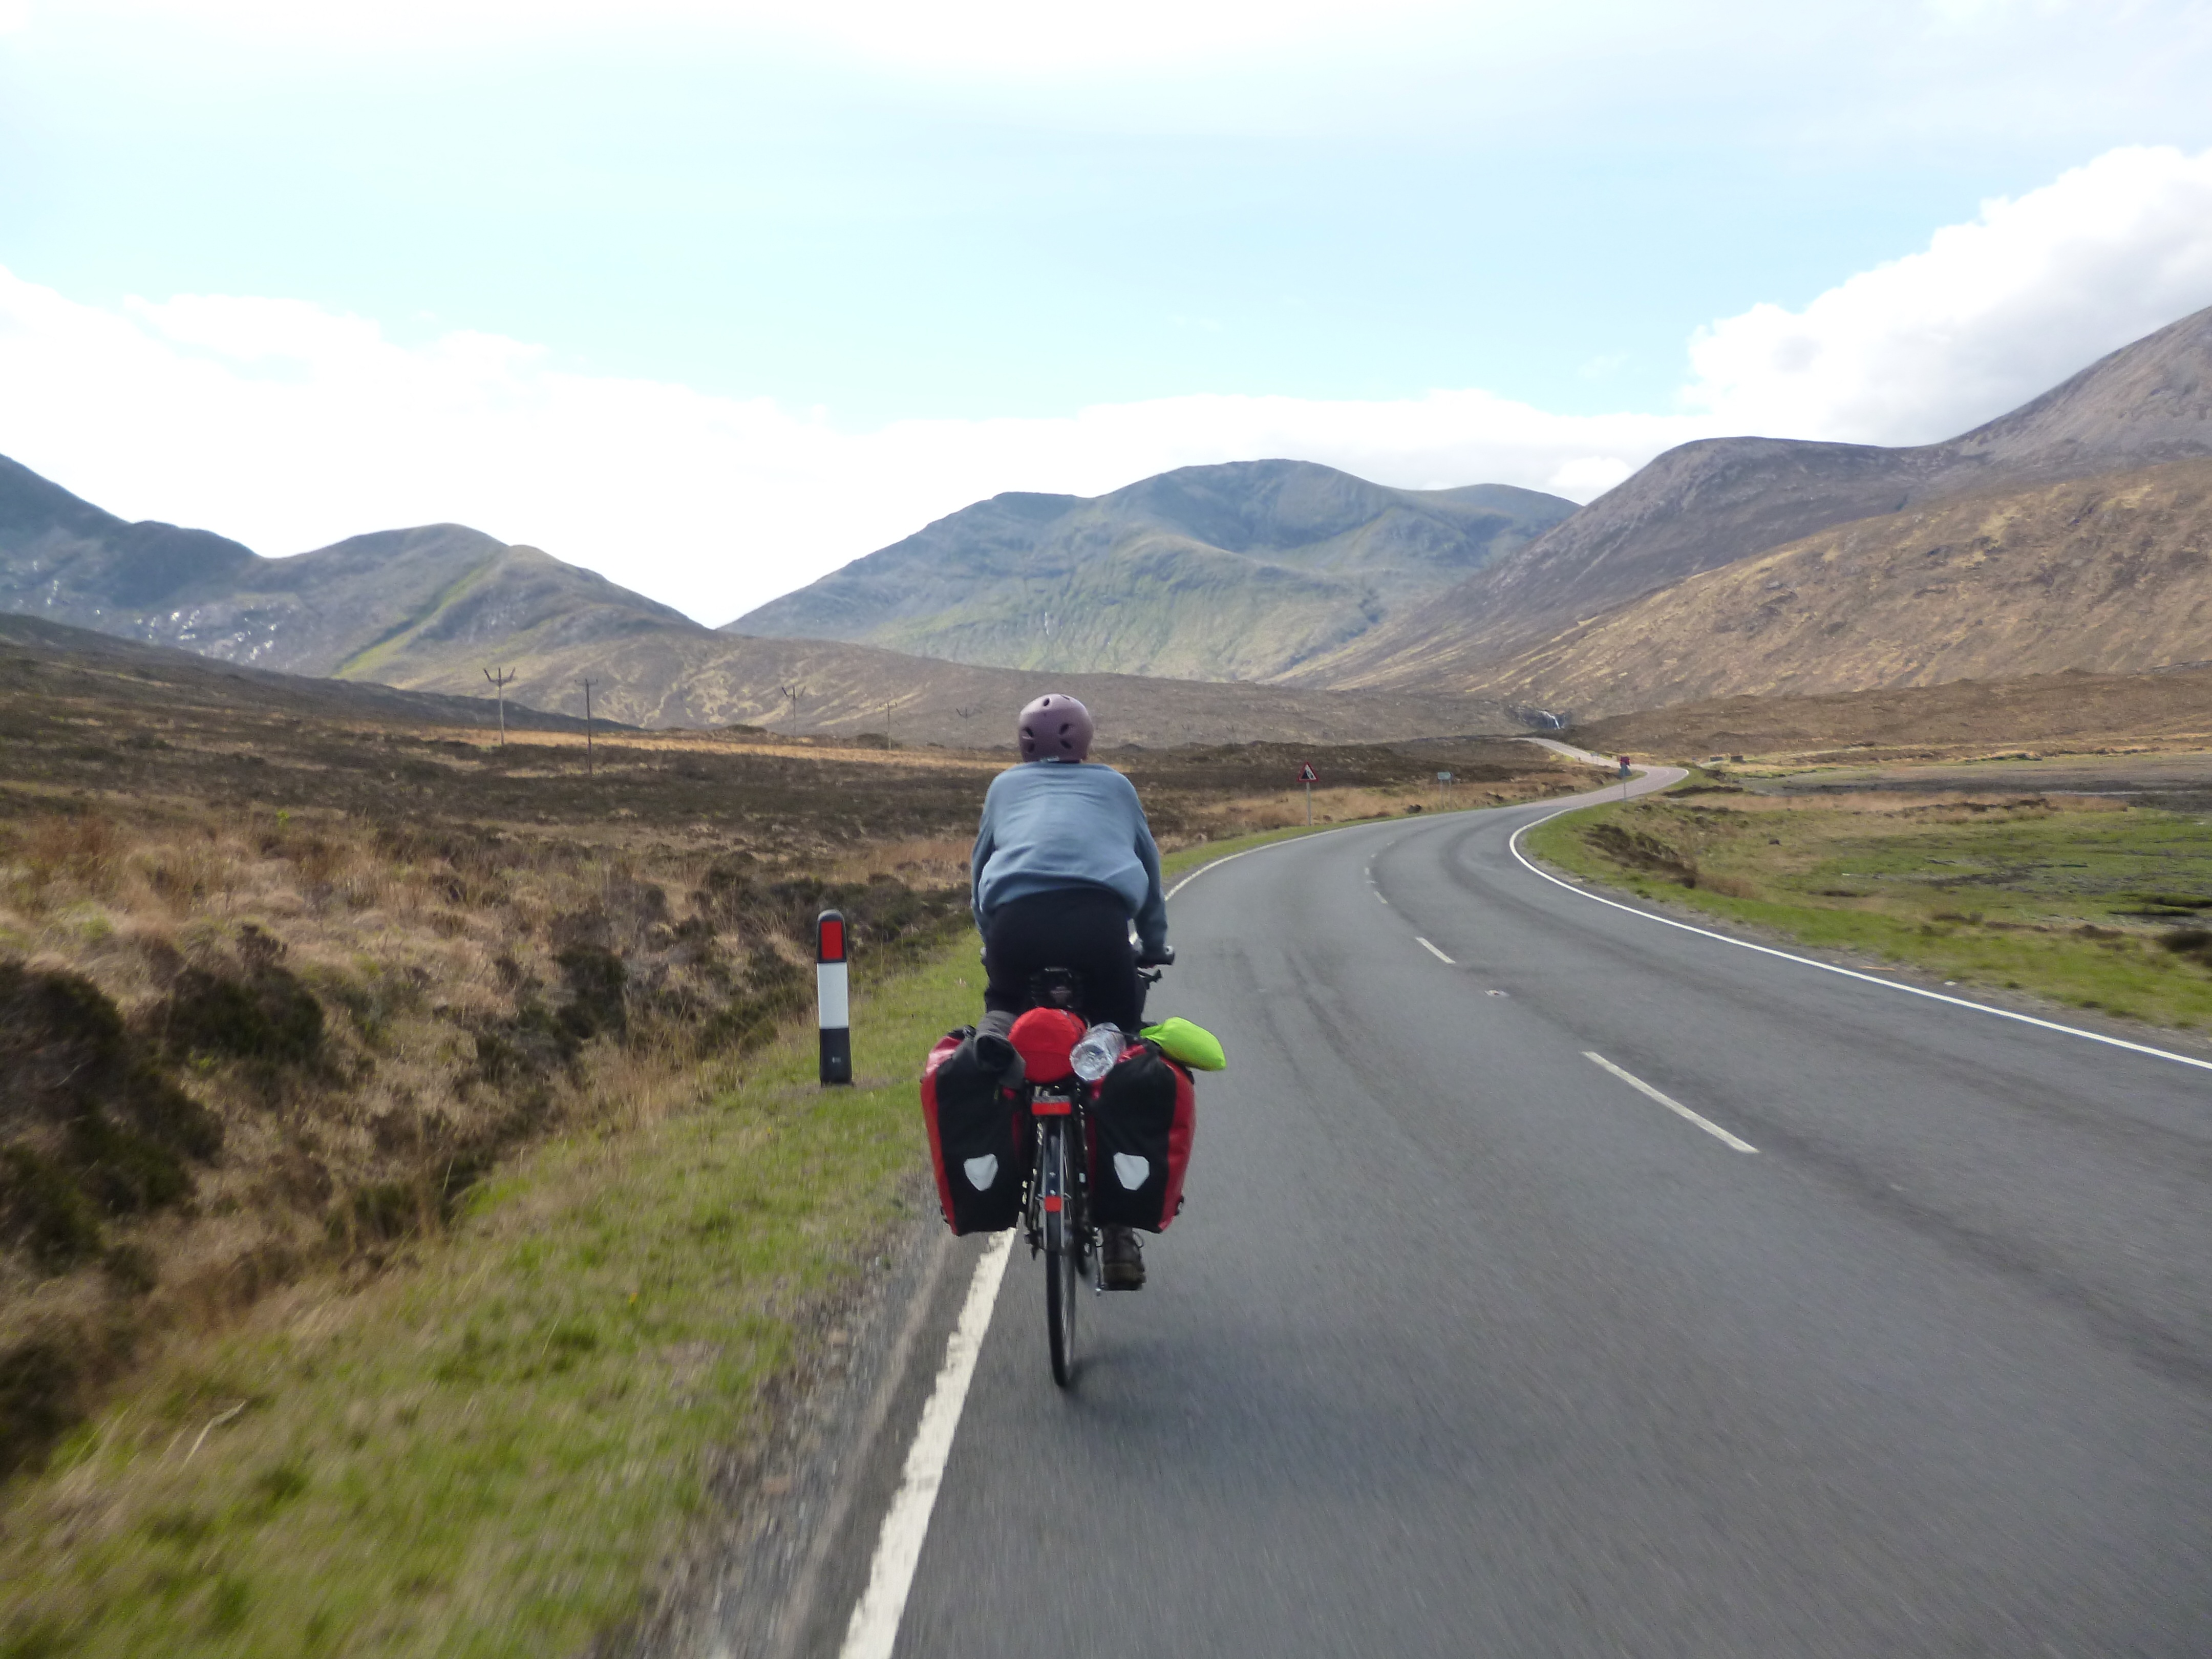
mountain, road, trail, countryside, adventure, bicycle, mountain range, recreation, vehicle, ridge, mountain bike, cycling, sports, infrastructure, scotland, highlands, mountain biking, mountain pass, road cycling, outdoor recreation, mountainous landforms